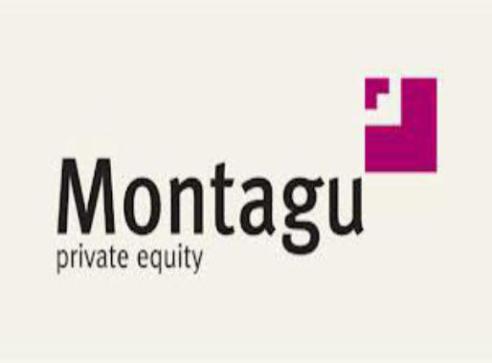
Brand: montagu
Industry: Clothes